Rivian

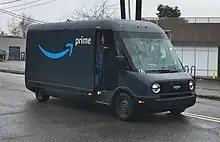
Rivian EDV

In December 2017, Rivian revealed its first two products: an electric five-passenger pickup truck and an electric seven-passenger SUV, provisionally named the A1T and A1C, respectively. In November 2018, the truck and SUV were renamed the R1T and R1S, respectively, and unveiled at the LA Auto Show. Both vehicles were described as ready for rough terrain and semi-autonomous, and the company outlined a plan for its next generation of models to be fully autonomous. Production was scheduled to begin in 2020.